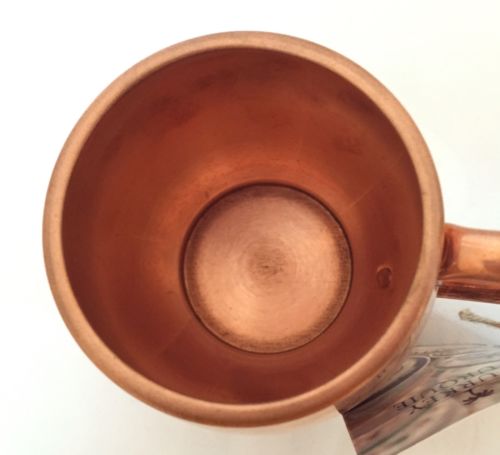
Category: mug